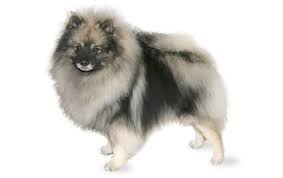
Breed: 223-n000092-keeshond